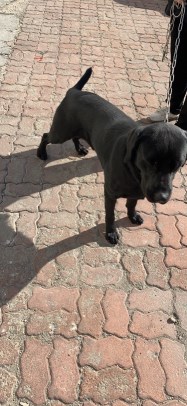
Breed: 3580-n000122-Labrador_retriever